Hermits and Termits

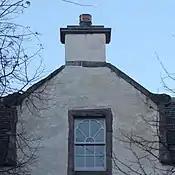
The central gablet with a chimney at the apex and scrolled skew-putts

The house has a simple oblong plan and contains a cellar and three upper storeys. The exterior walls are harled rubble with chamfered dressings and scrolled skew-putts. The narrower east and west ends are gabled while, in the south front, a central gablet containing a chimney stack at its pinnacle rises above the eaves. The front elevation follows a "pyramidal" plan, forming five bays on the ground floor and three on the first floor, rising to the single bay of the gablet in the attic storey.